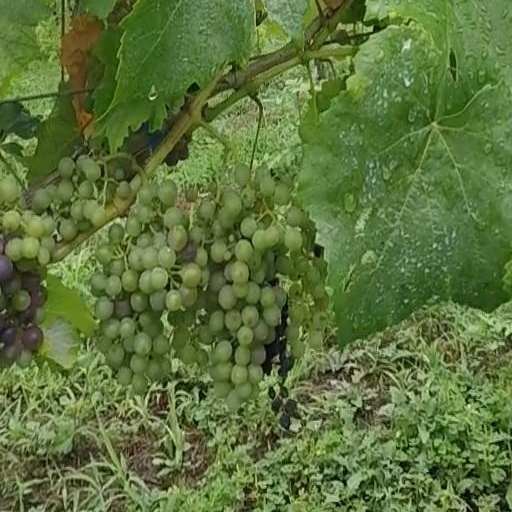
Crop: grape